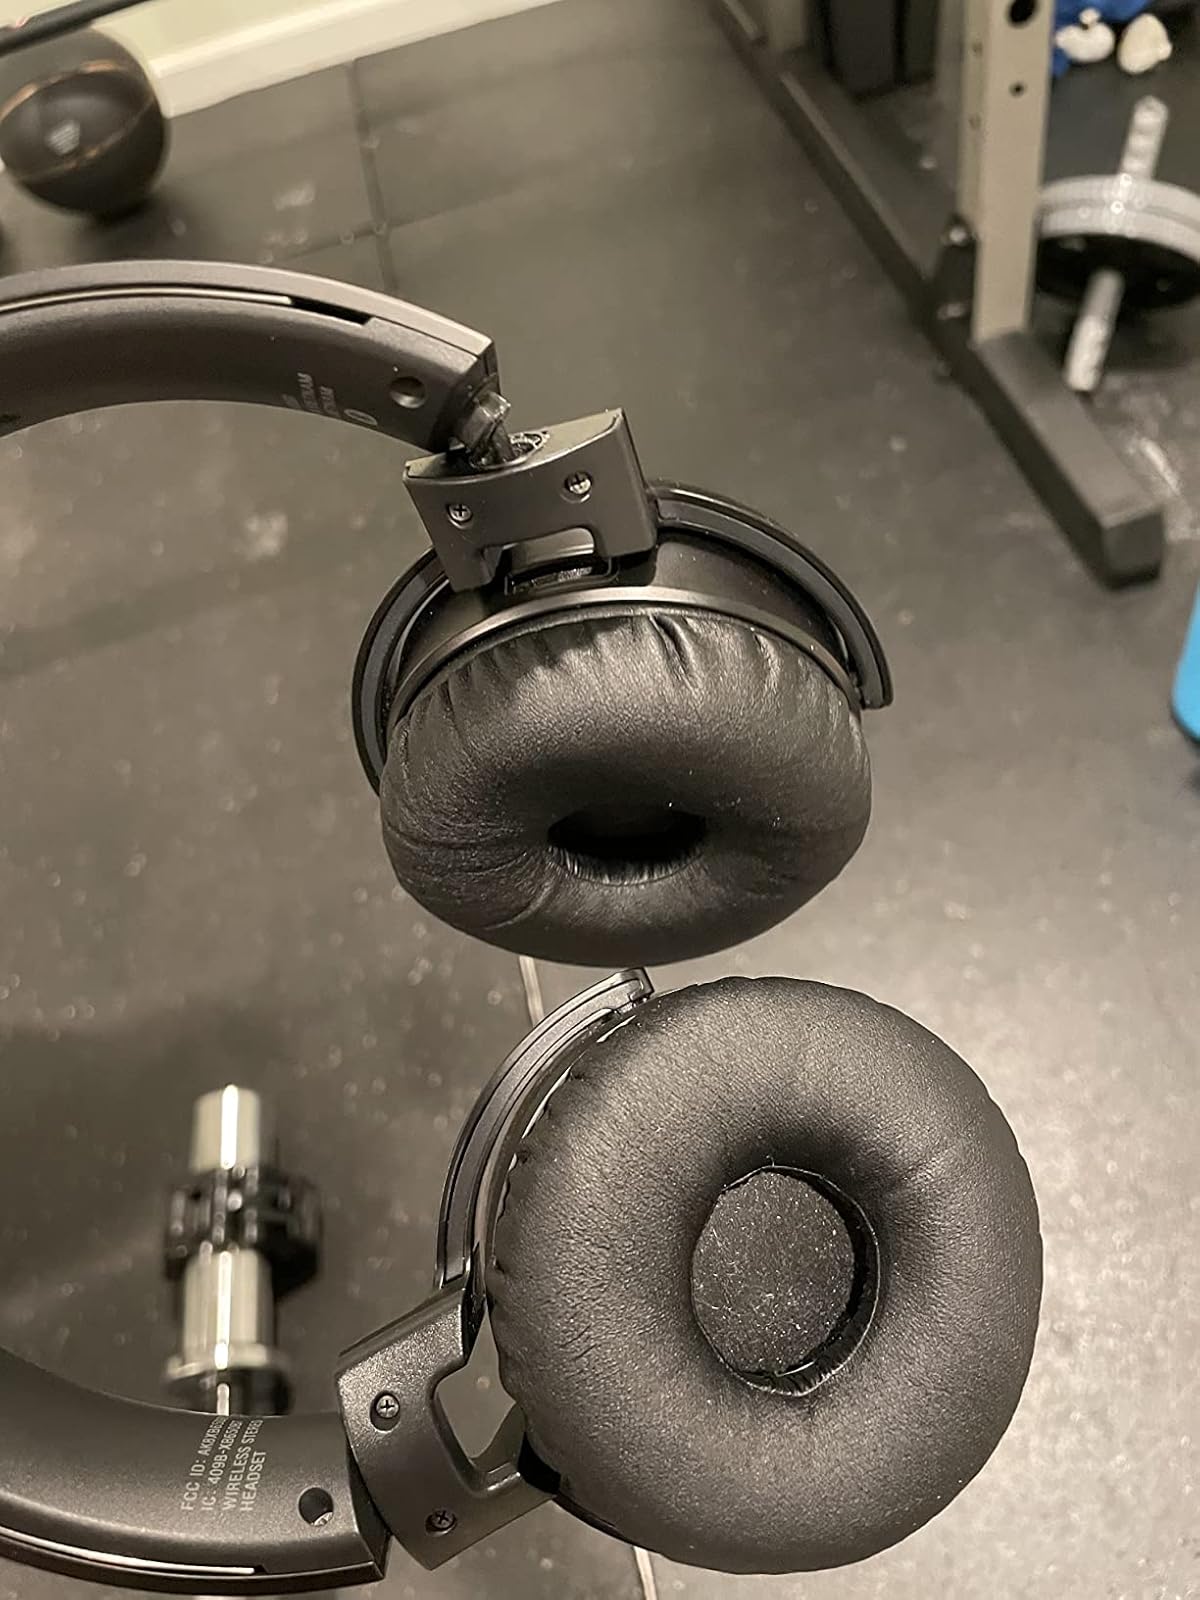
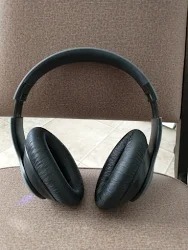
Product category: headphones
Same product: no